Zhang Wentian

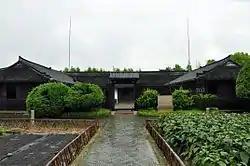
The Former Residence of Zhang Wentian, where he live here between his birth in 1900 and 1932, while he went to the Jiangxi-Fujian Soviet.

On 30 August 1900, Zhang Wentian was born in Deng San Village, Nanhui, Jiangsu Province. Zhang's ancestors migrated to Pudong from Qinghe County to avoid the war. His grandfather Zhang Xiangfu and father Zhang Qimei were farmers, and his mother Jin Tianhua had attended a private school. Zhang Wentian was the eldest son of the family. In 1915, he was admitted to the Jiangsu Provincial Fisheries School (Wusong Fisheries School). After studying for two years, he decided to transfer because he could not physically get used to the studying environment there. In 1917, he entered the Hohai Civil Engineering School. At this point, Zhang Wentian became exposed to the Chen Duxiu's journal New Youth, and started to lean toward the idea of Bolshevik revolution.